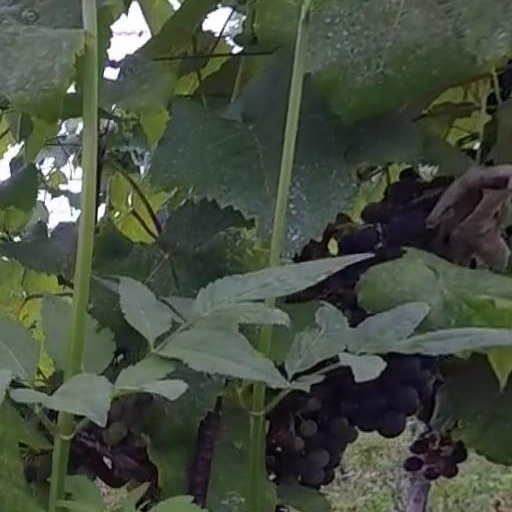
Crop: grape